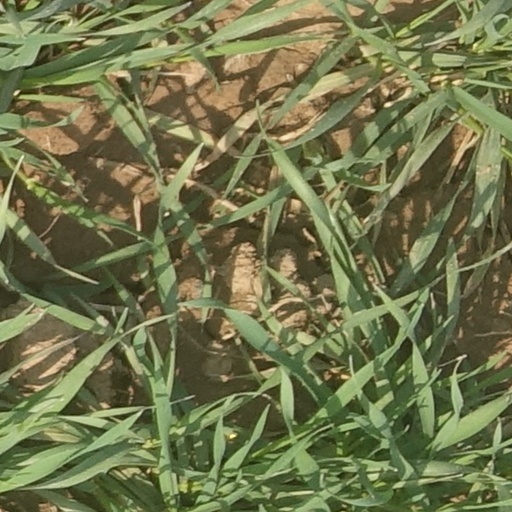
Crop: wheat